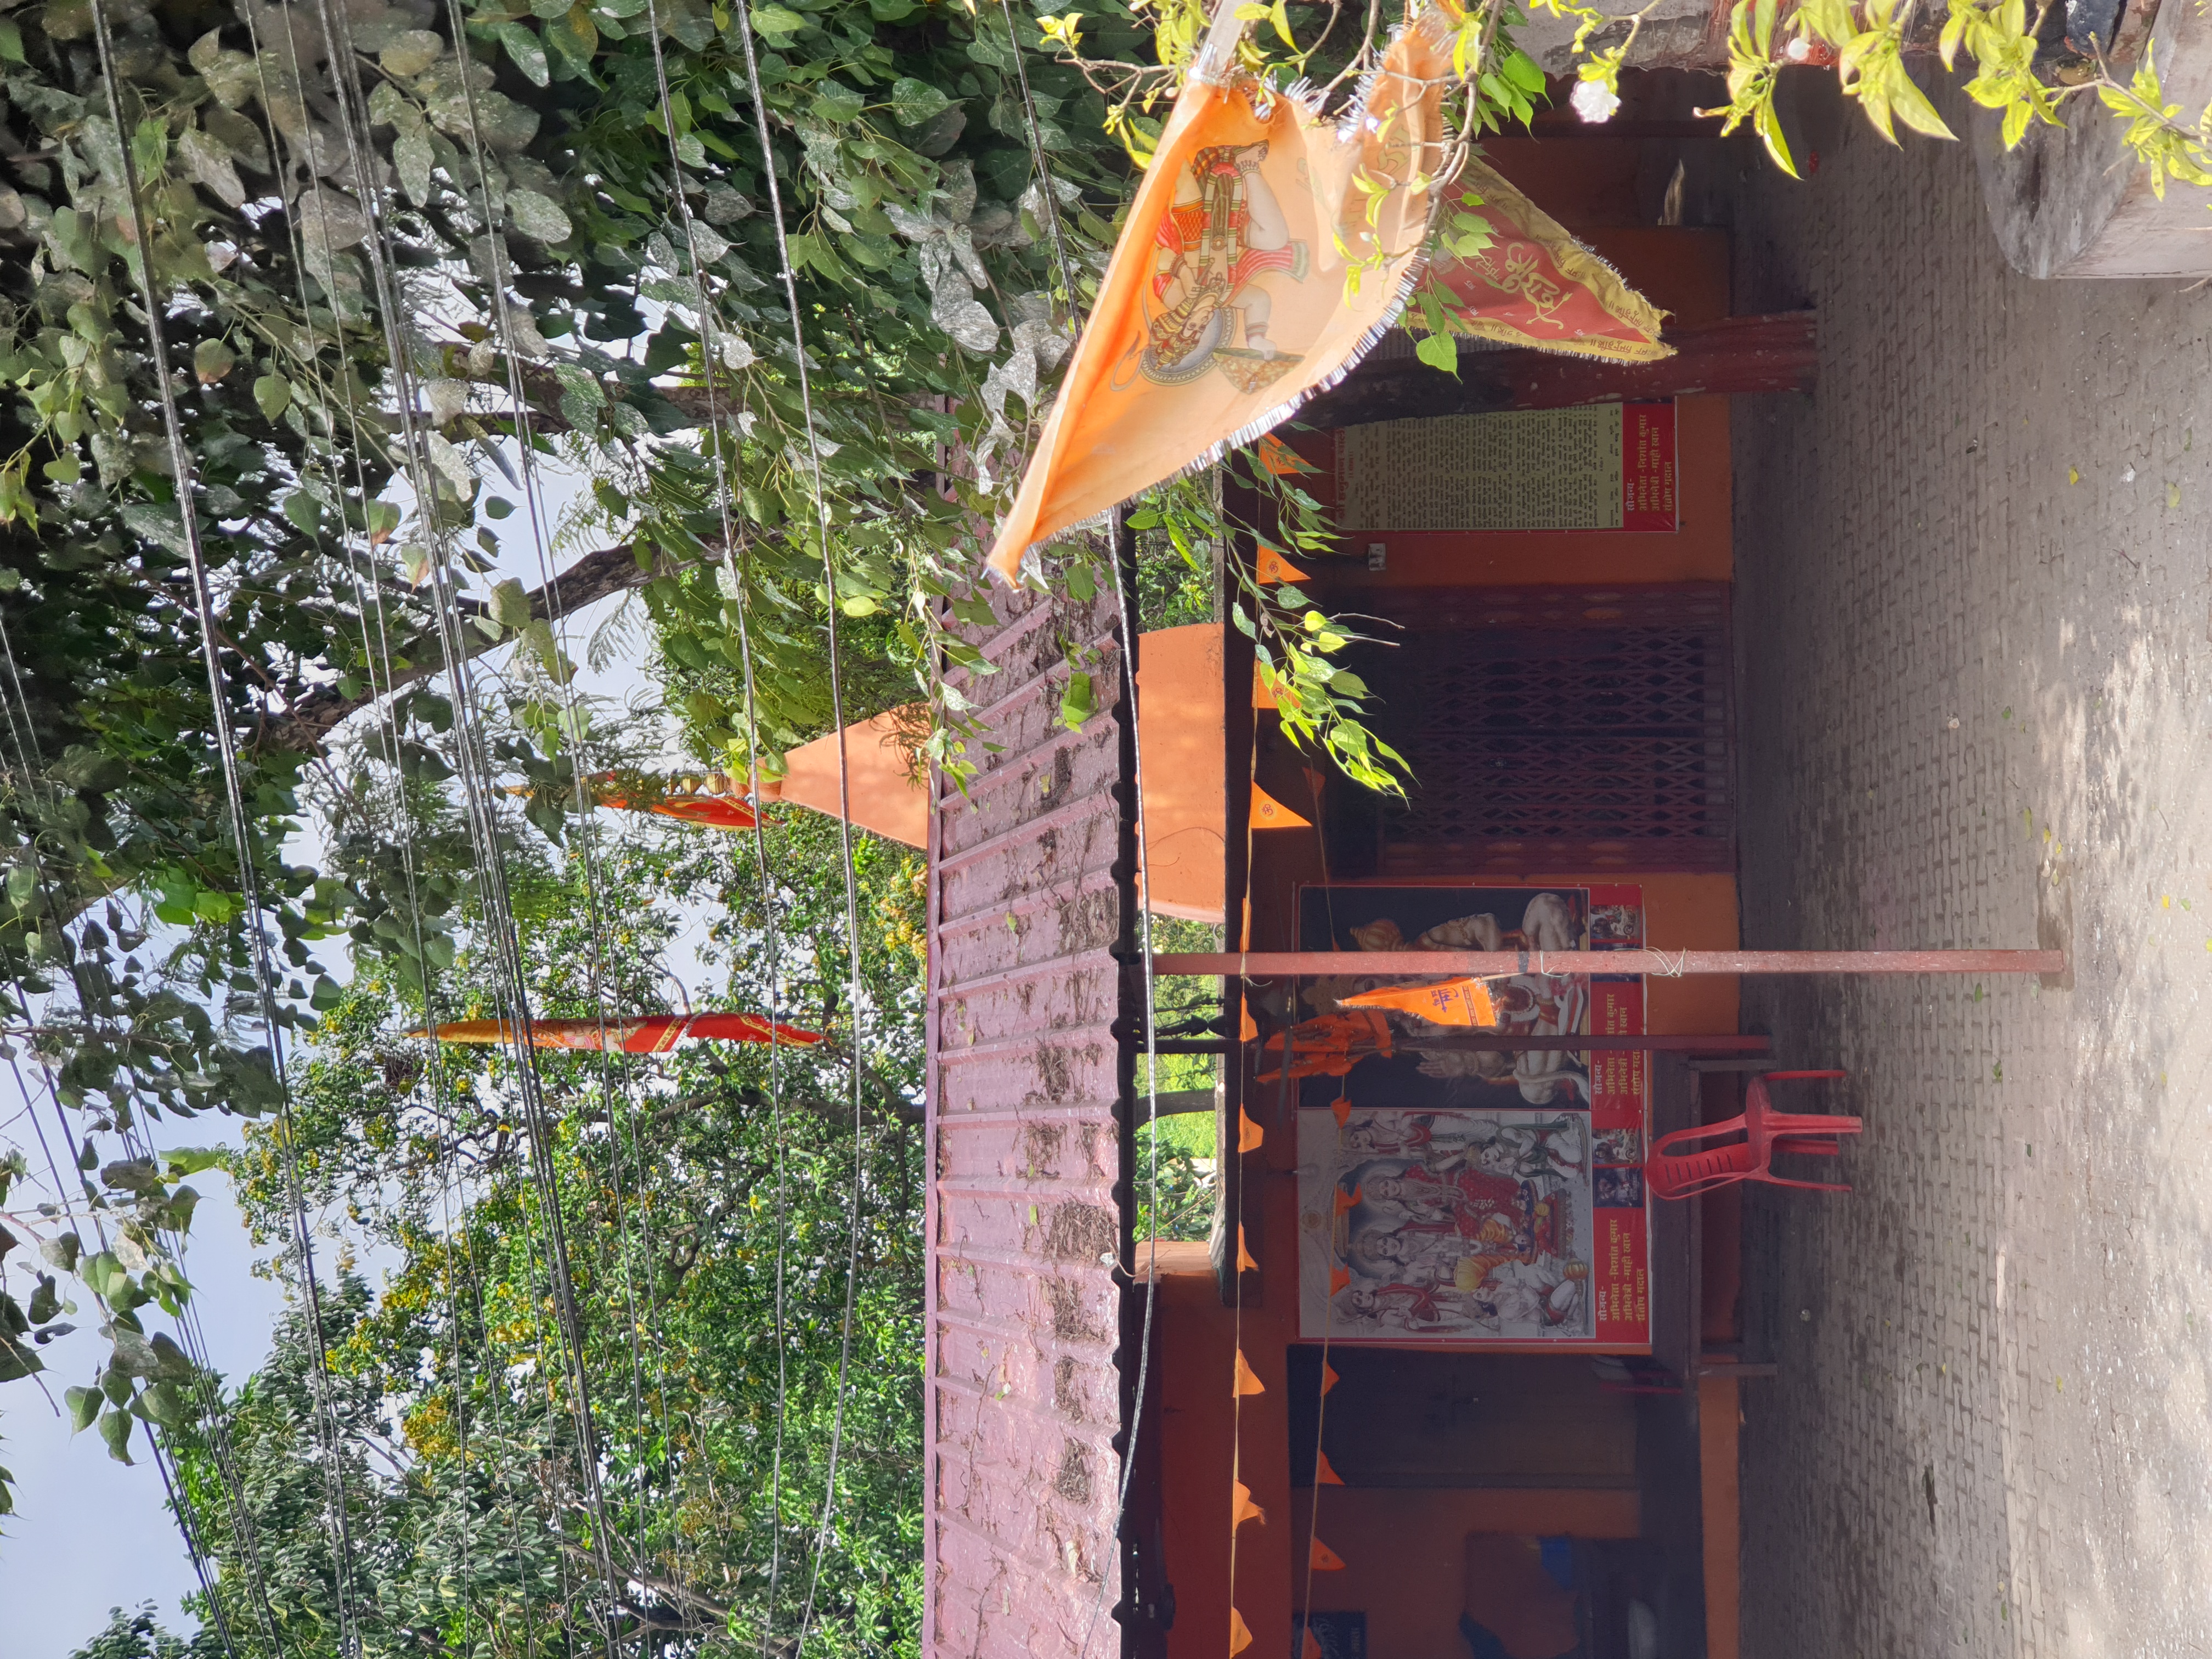
Heritage site: Bhairahawa_Hanuman_Temple